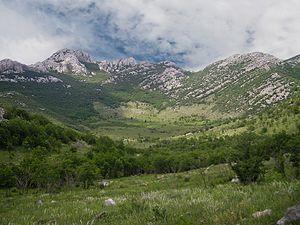
Ouvala est un mot d'origine serbe. Dans les régions de relief karstique, il désigne une vaste dépression résultant de la coalescence de plusieurs dolines.
Le parc national de Sjeverni Velebit ou parc national du Nord Velebit, créé en 1999, est le plus récent parc national de Croatie. La zone a été choisie grâce à sa géologie particulière et la richesse de sa biodiversité. Le parc forme avec le parc national de Paklenica et le parc naturel du Velebit la réserve de biosphère du massif du Velebit reconnue par l'Unesco en 1977. Le parc est également un site d'importance communautaire depuis 2013.